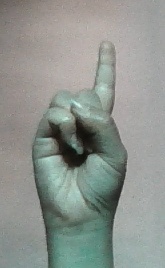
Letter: bb